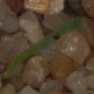
Label: black_grass